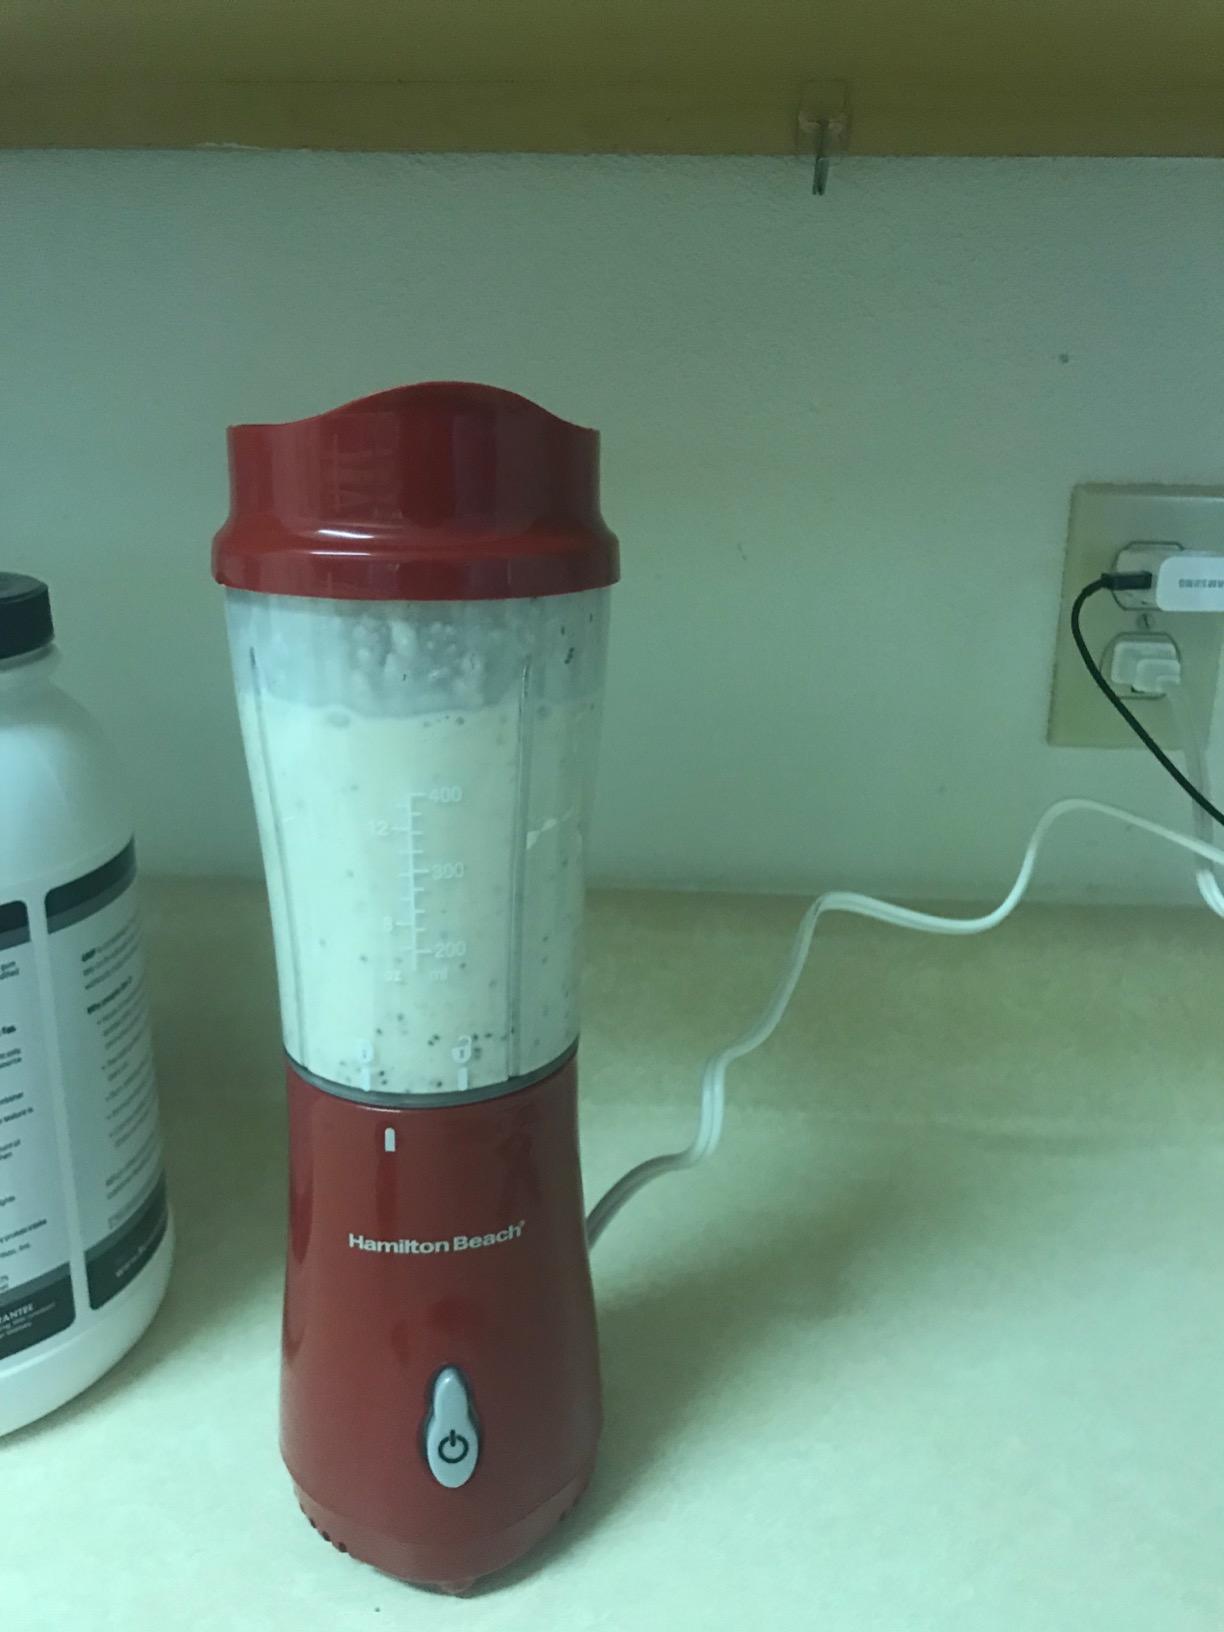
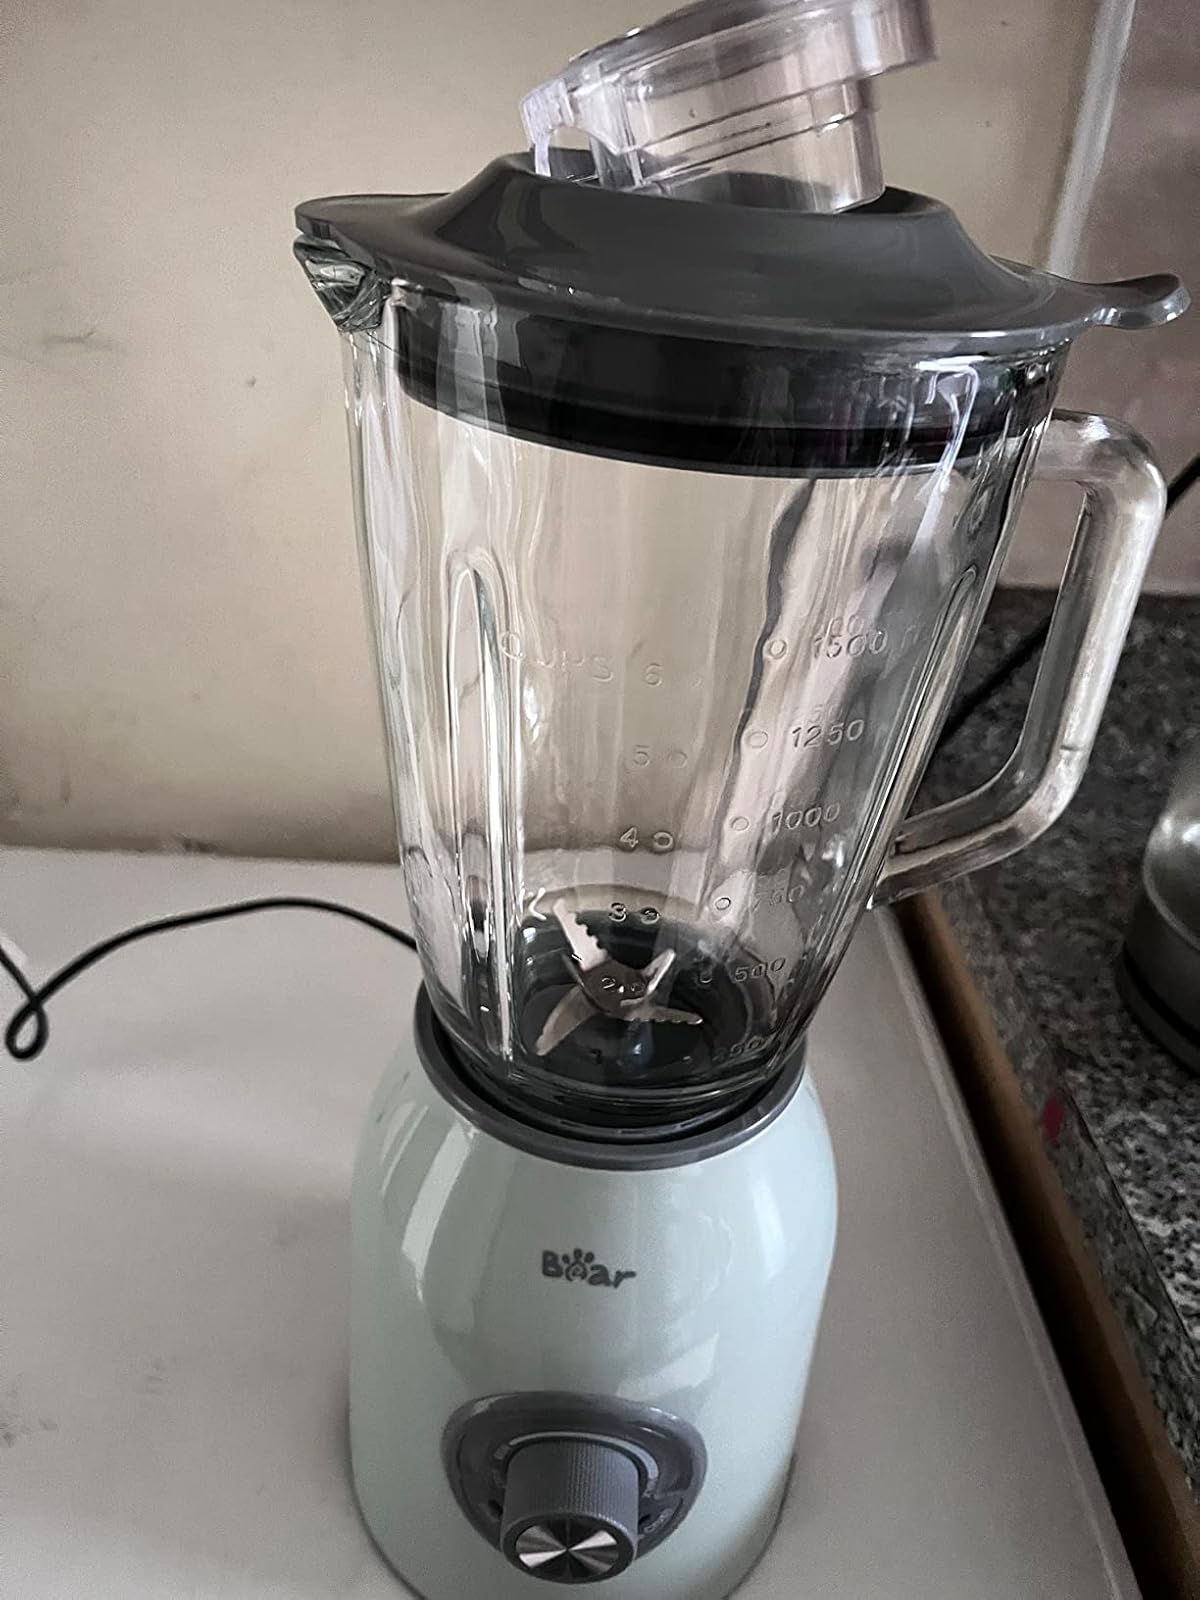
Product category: items_blender
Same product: no